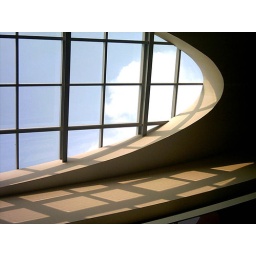
window in the sky